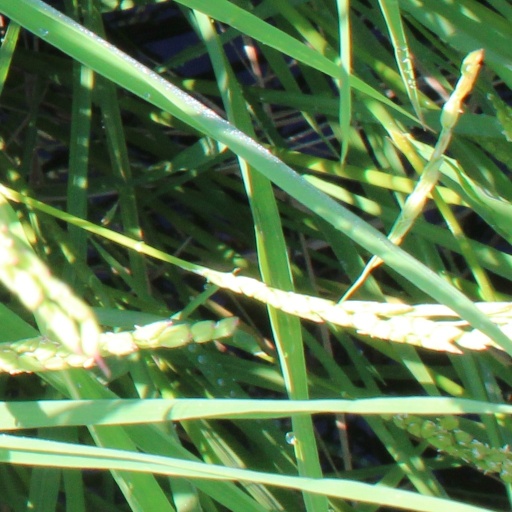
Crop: rice